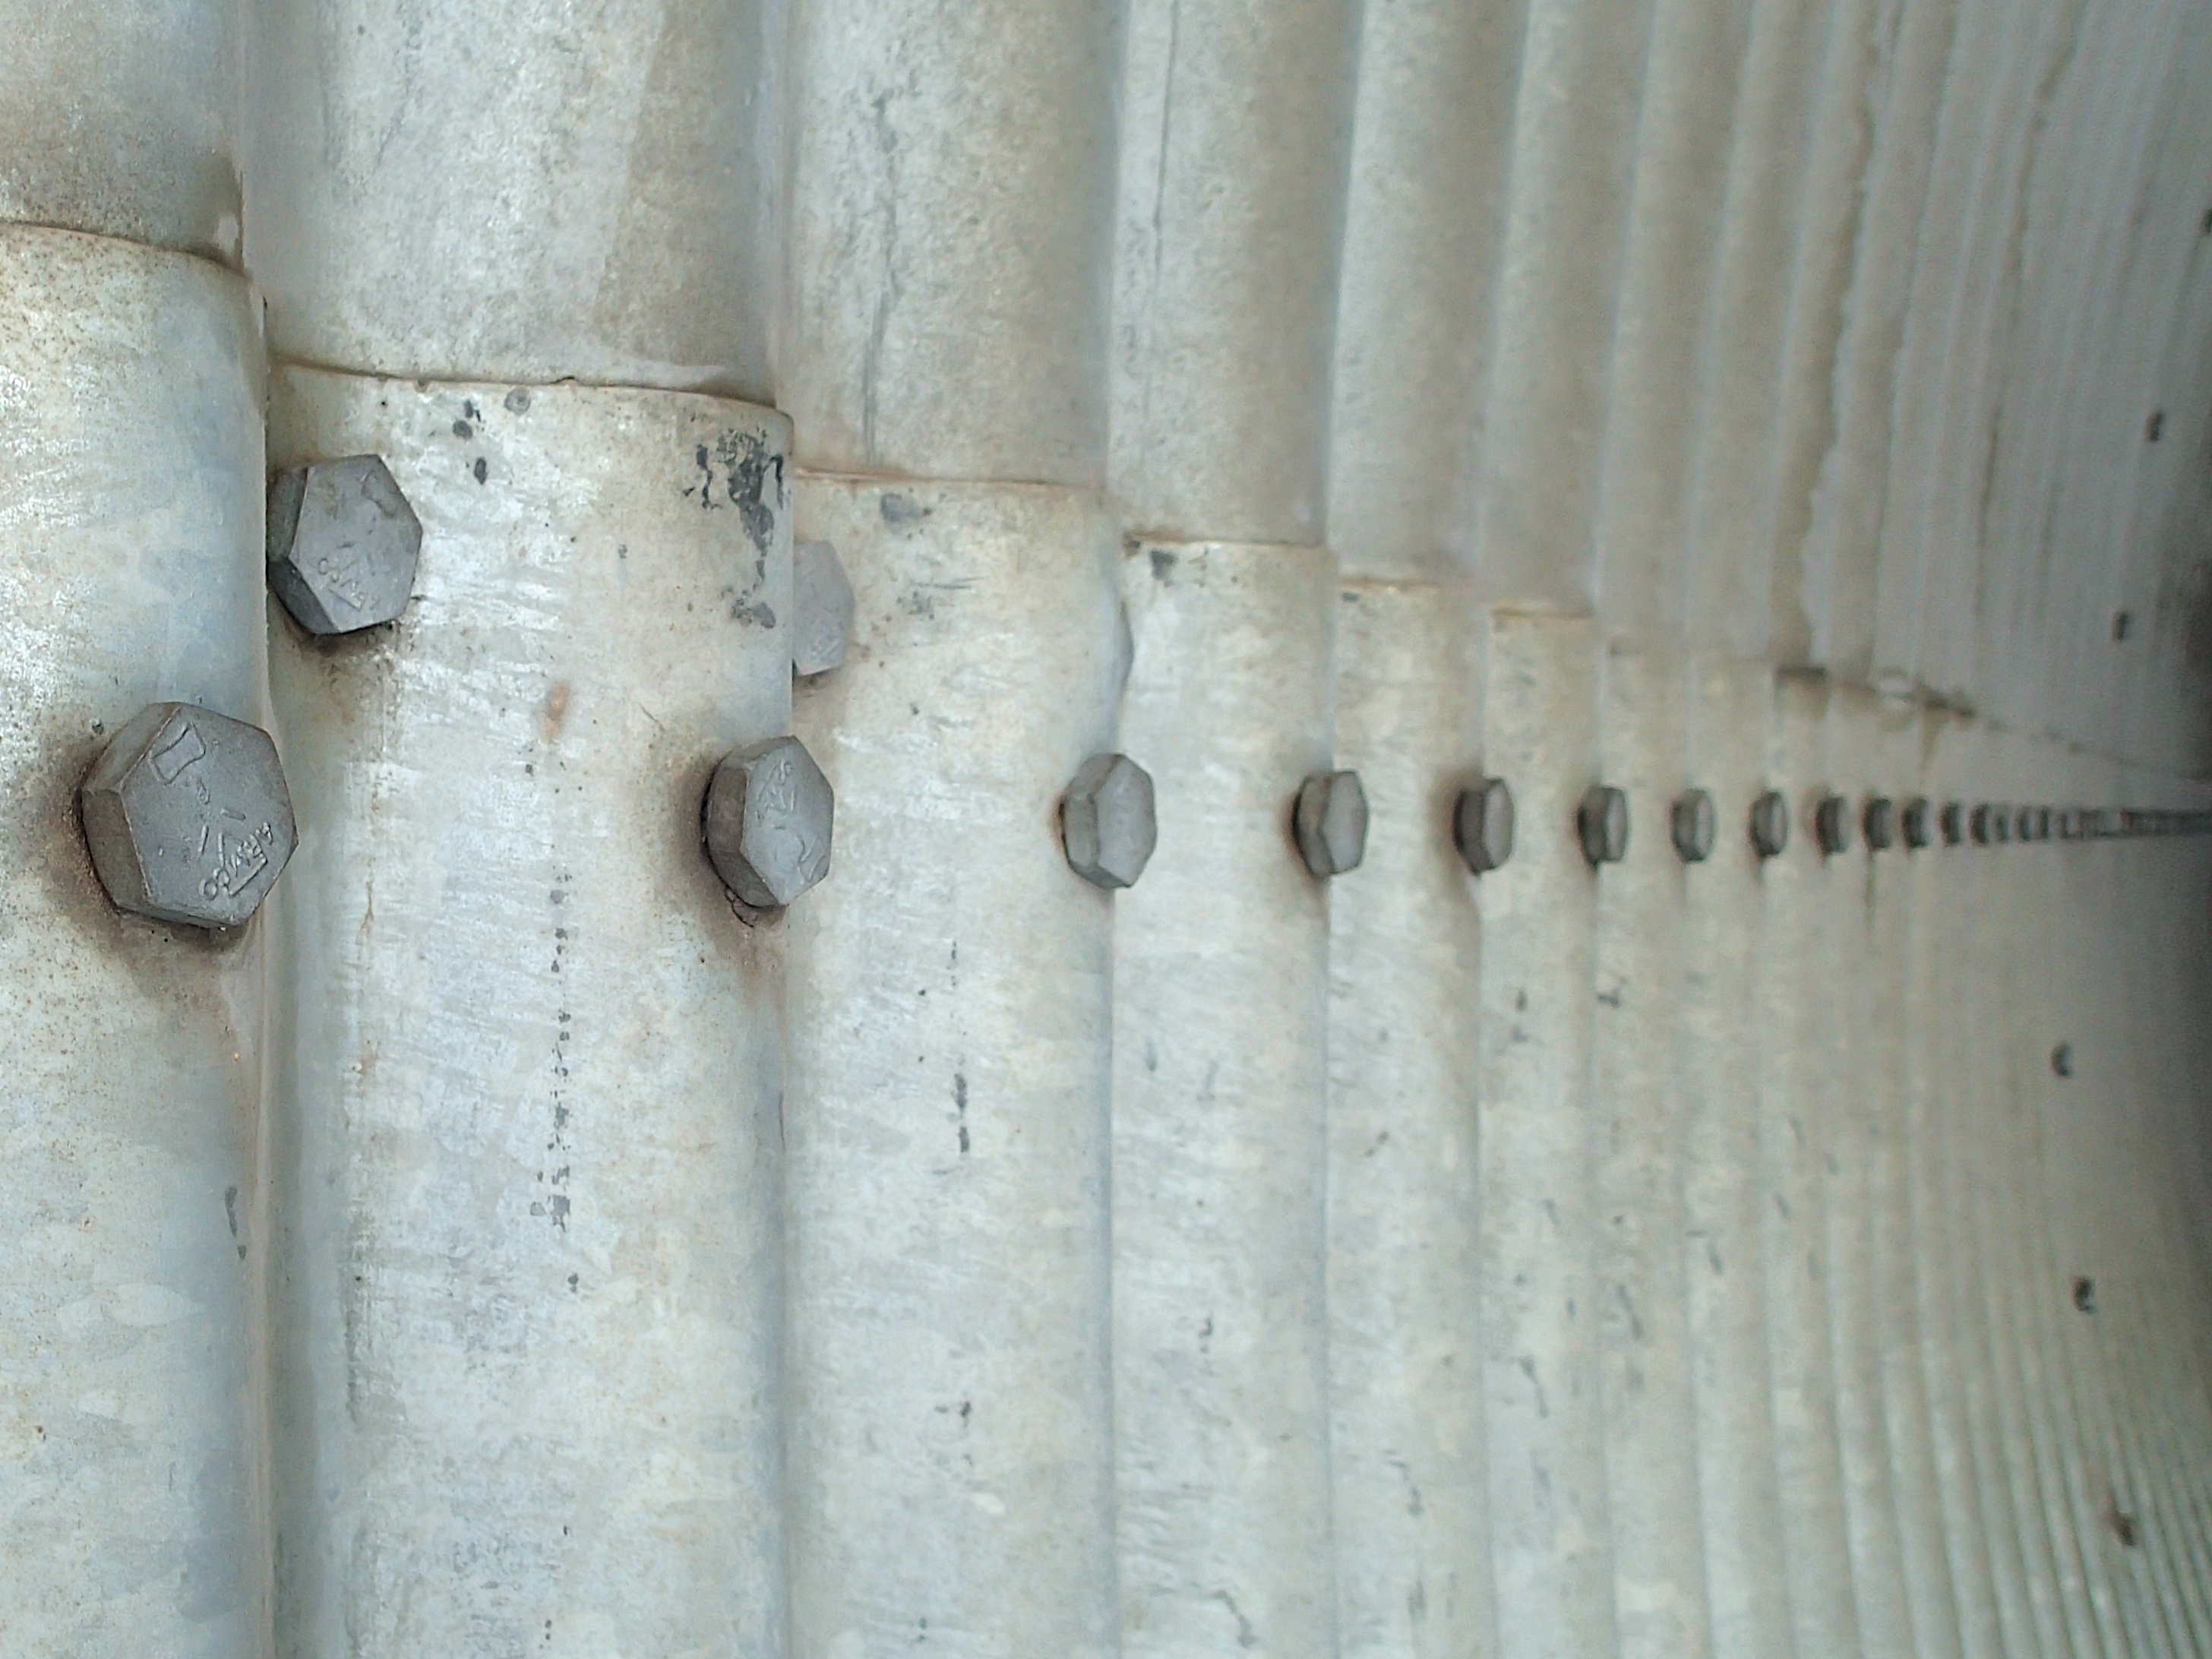
structure, wood, wall, column, curtain, material, interior design, carving, baluster